Stochastic oscillator

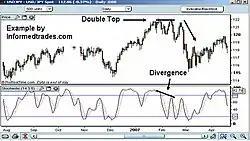
Stochastic divergence

An alert or set-up is present when the %D line is in an extreme area and diverging from the price action. The actual signal takes place when the faster % K line crosses the % D line.